Josina Peixoto

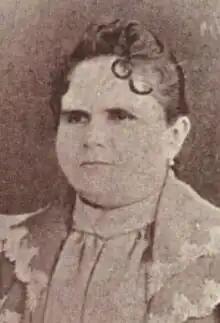

Josina Vieira de Araújo Peixoto (9 August 1857 – 5 November 1911) was the wife of Floriano Peixoto, the 2nd President of Brazil, and the second woman to serve as first lady of the country, between 1891 and 1894. She was also the 1st second lady of Brazil from February 1891 until the resignation of Marshal Deodoro da Fonseca in November of the same year.